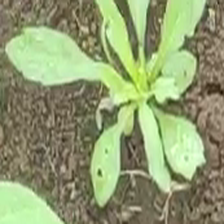
Weed species: Gajar_gavat_(Parthenium hysterophorus)